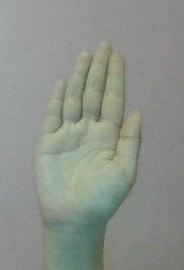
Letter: seen